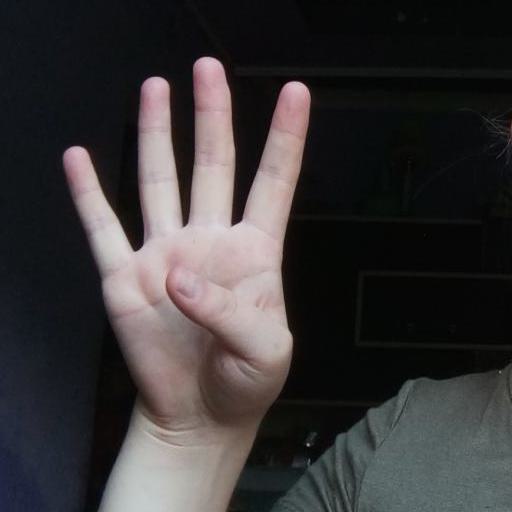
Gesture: four